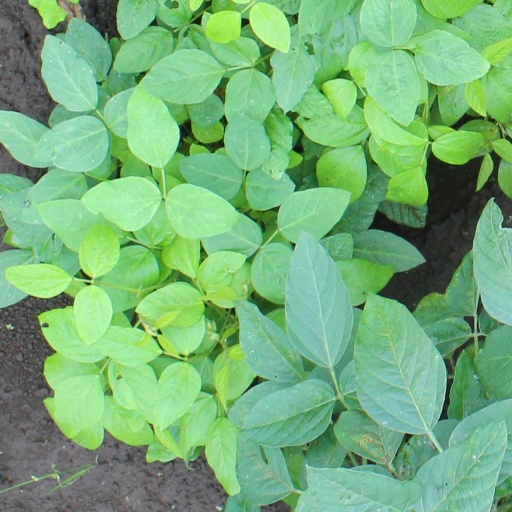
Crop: soybean